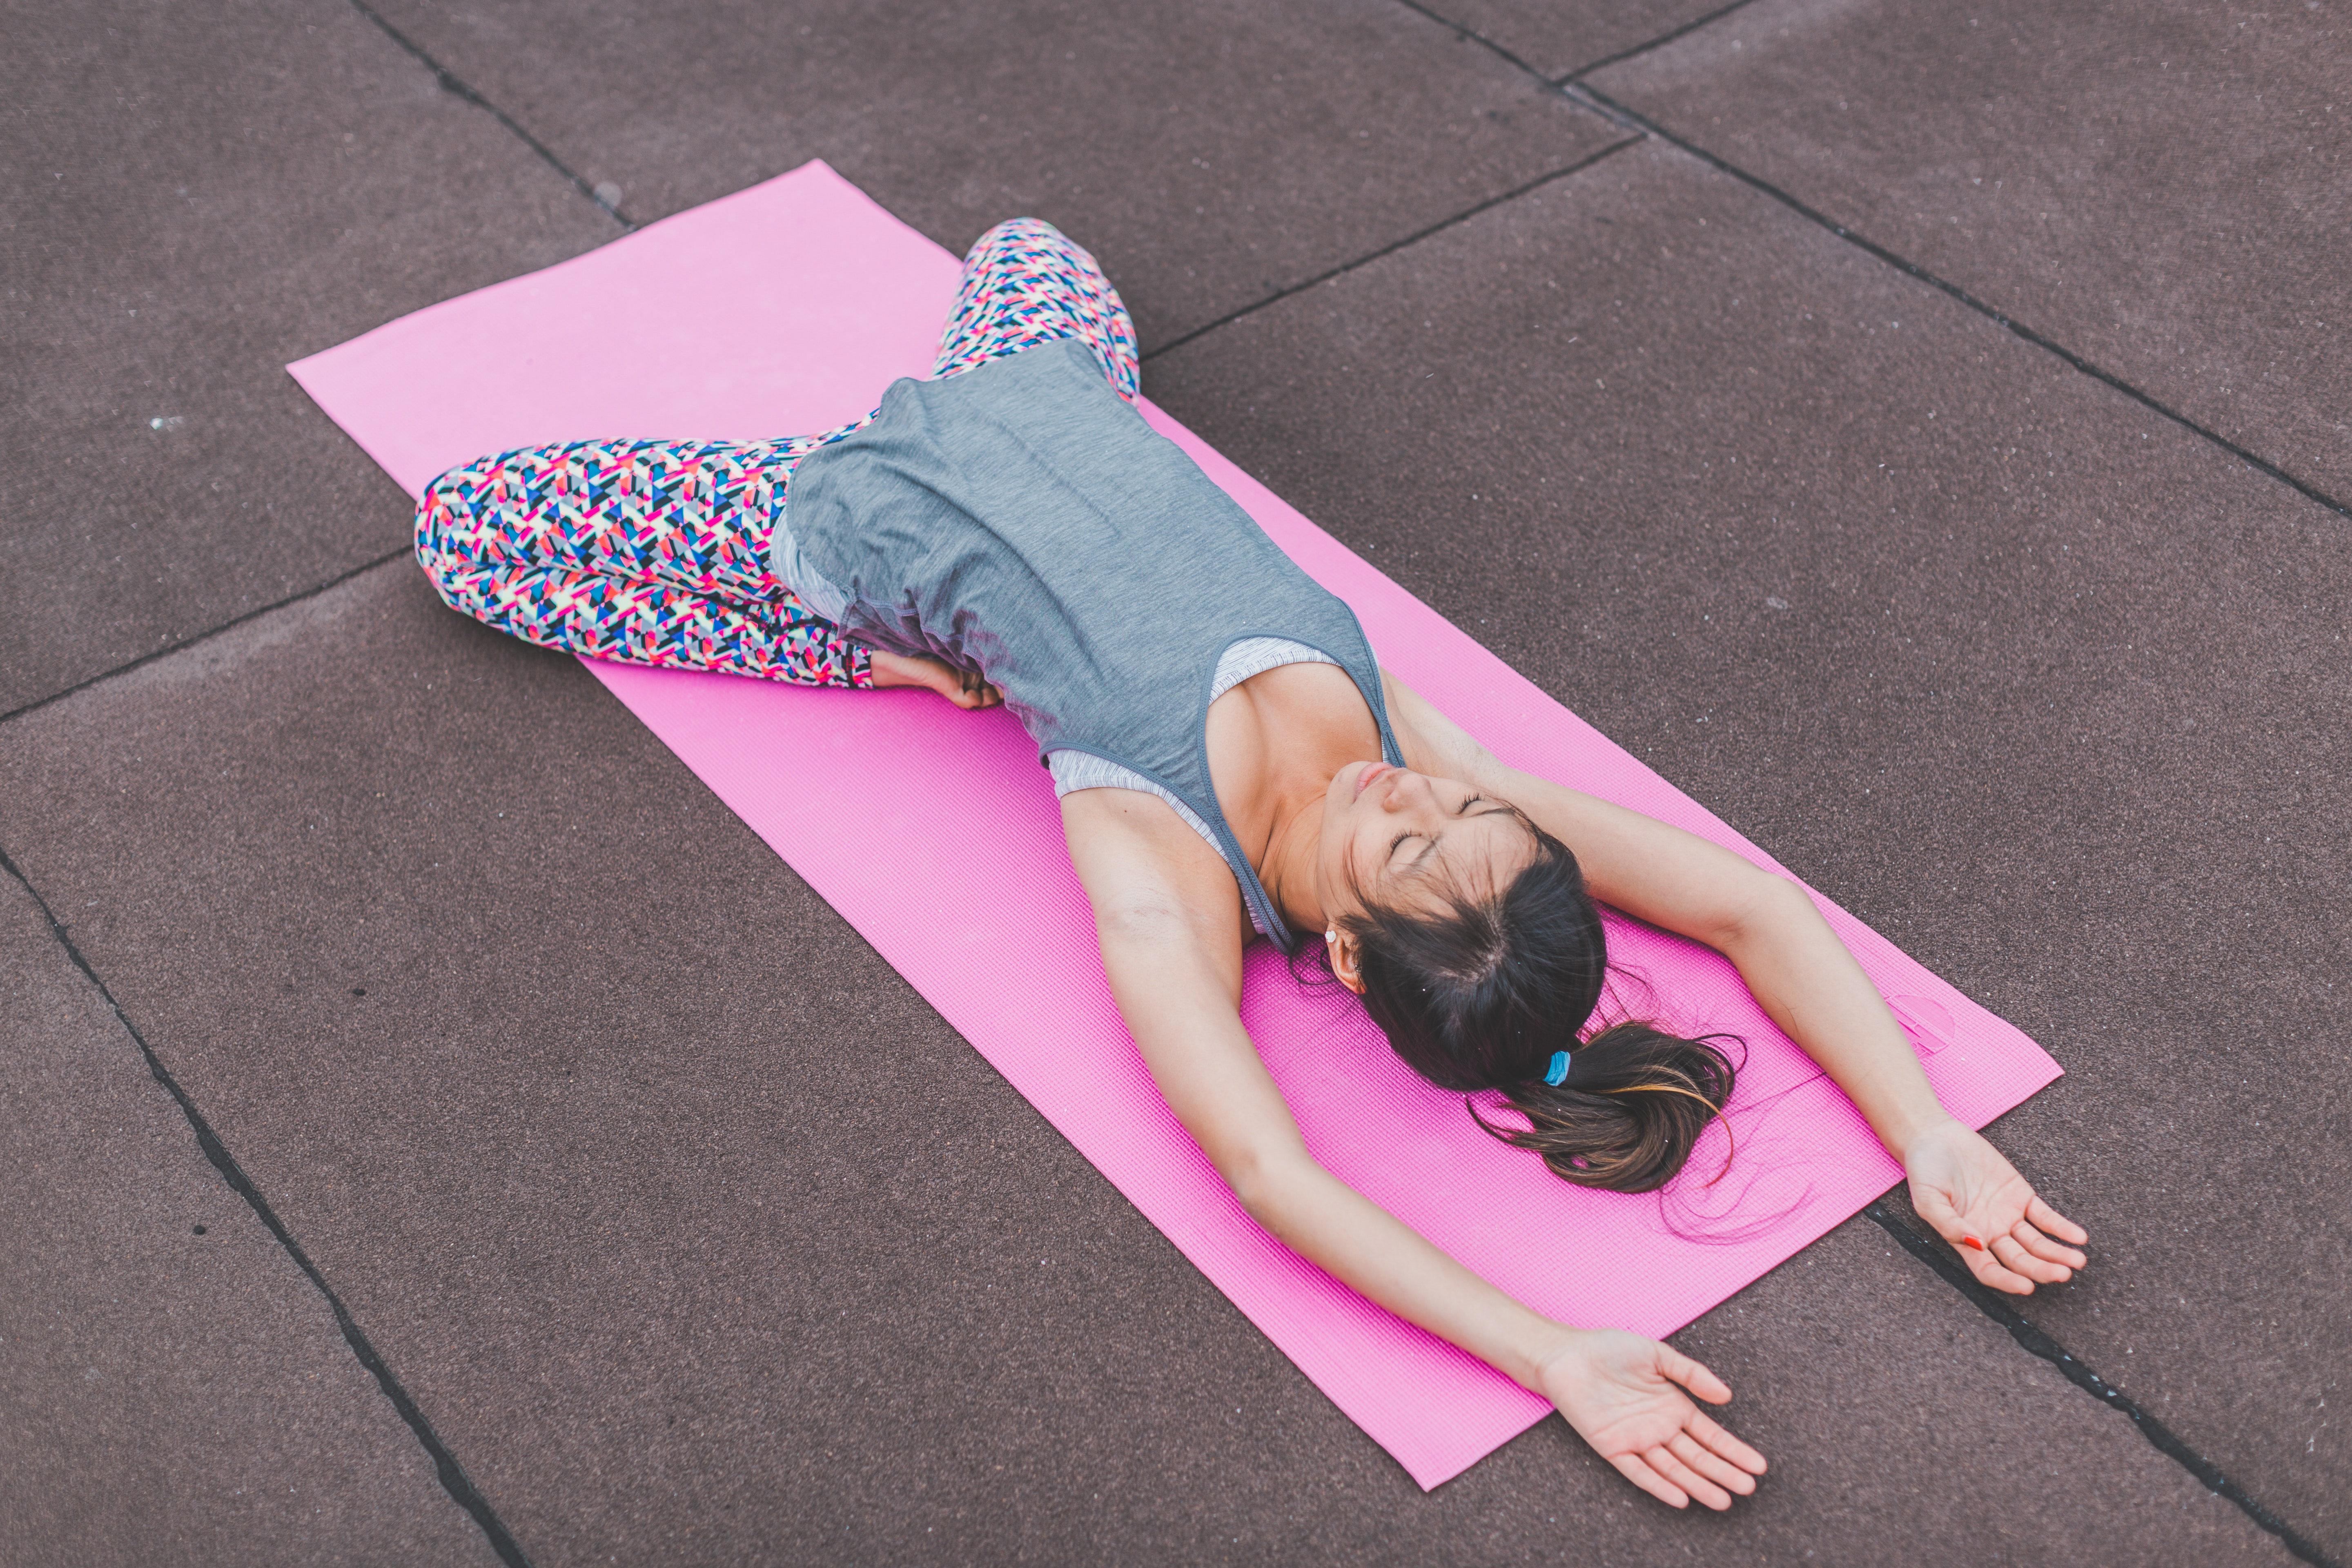
pink, yoga mat